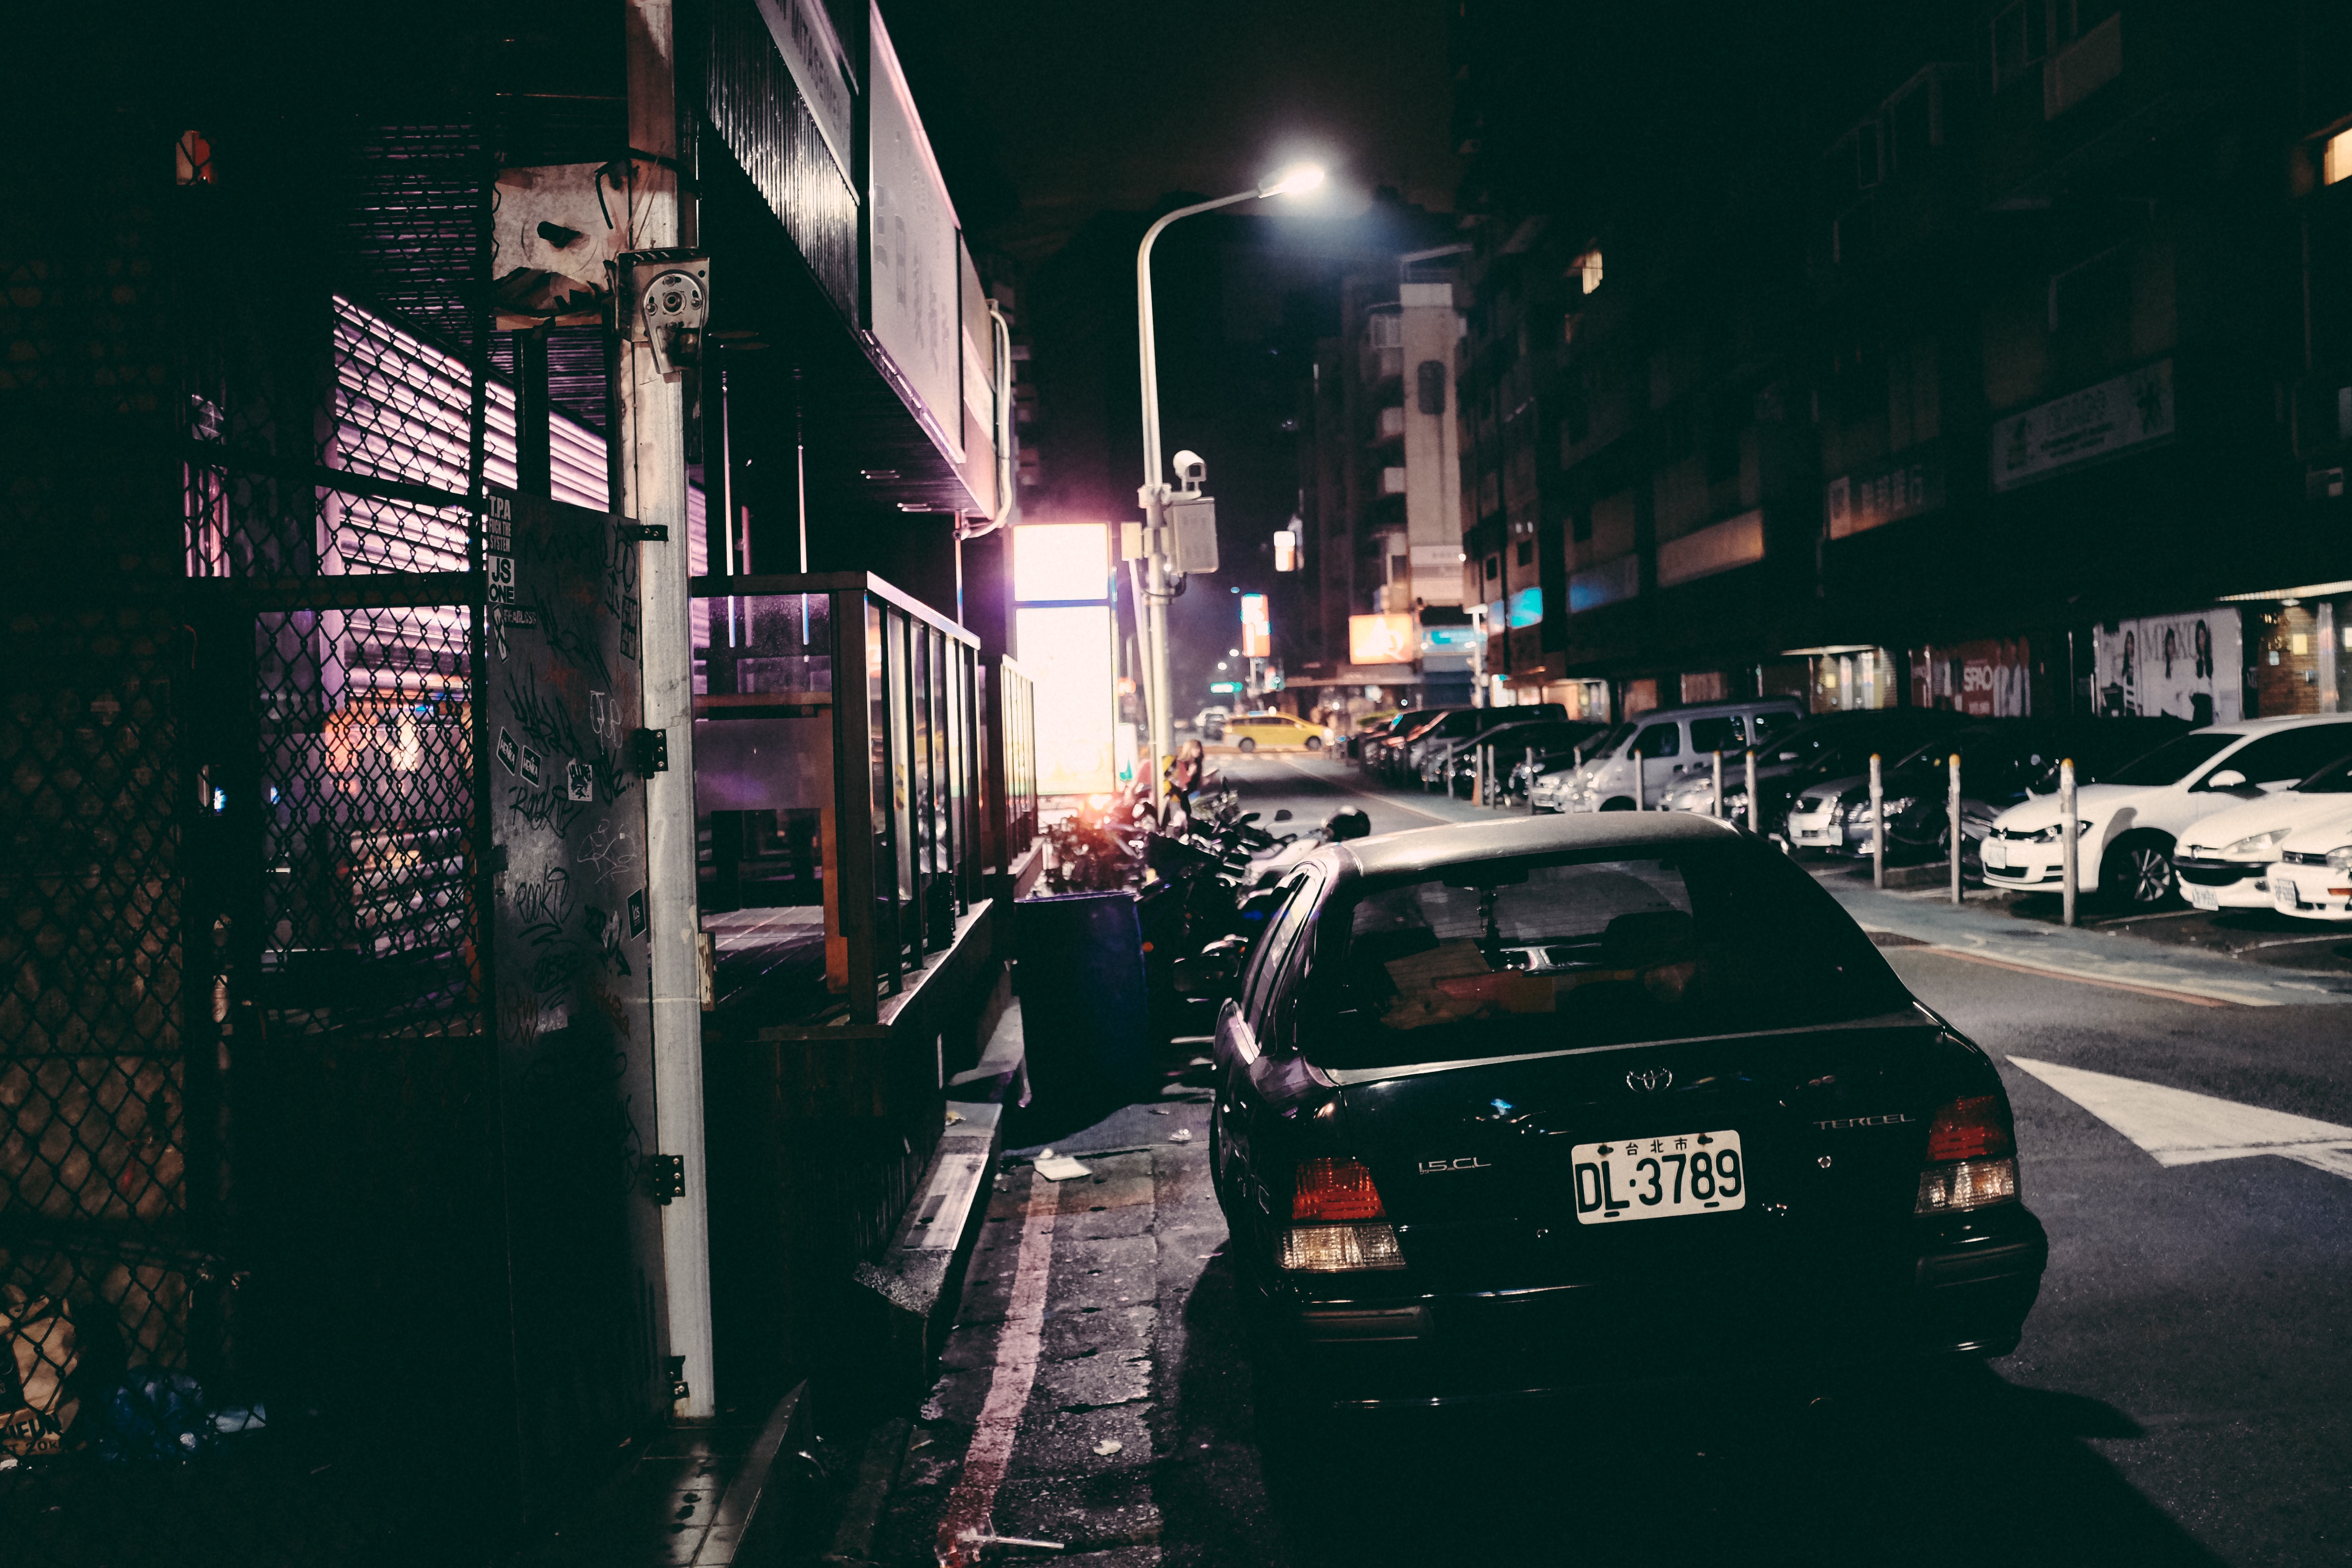
light, road, street, night, evening, vehicle, darkness, lane, lighting, infrastructure, urban area